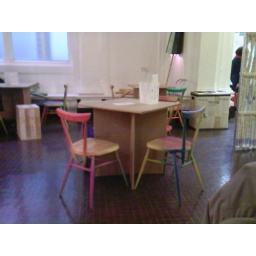
ercol chairs around a cardboard table